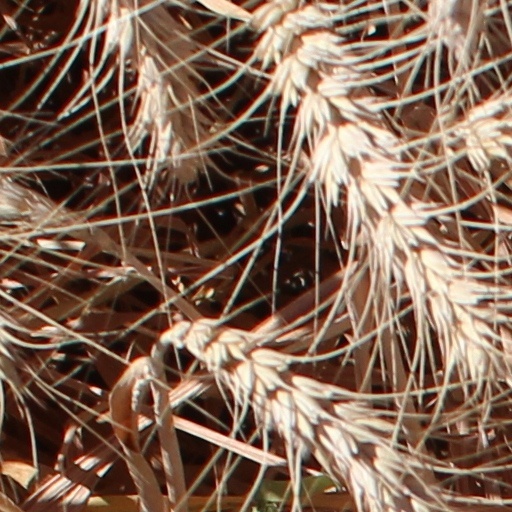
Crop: wheat